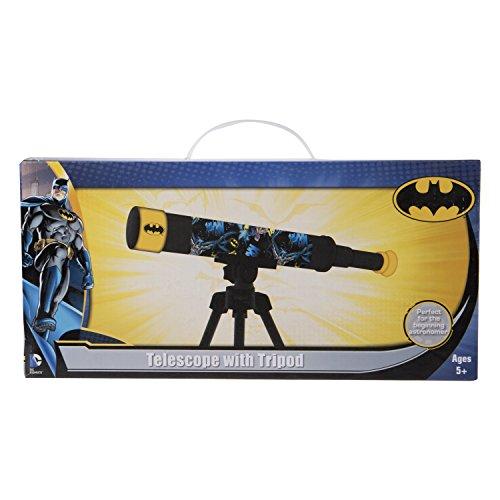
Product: Batman Warner Brothers Telescope with Tripod Kids Telescope For Young Scientists, Encourage Scientific Discovery, Educational Insights, Toys & Games, 2Piece, Black/ Yellow
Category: Toys & Games | Kids' Electronics
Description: Enhanced viewing with 10x magnification power.
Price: $11.78
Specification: ProductDimensions:8.3x2.7x10.7inches|ItemWeight:11.2ounces|ShippingWeight:11.2ounces(Viewshippingratesandpolicies)|Manufacturer:Sakar|ASIN:B005OMBKEE|DomesticShipping:ItemcanbeshippedwithinU.S.|InternationalShipping:ThisitemcanbeshippedtoselectcountriesoutsideoftheU.S.LearnMore|Itemmodelnumber:26082N|Batteries:2AAbatteriesrequired.